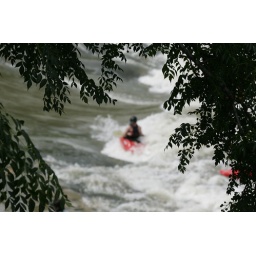
Kayakers paddle the railroad bridge wave in the Trinity River Whitewater Park on Saturday June 9, 2007. Photo/Ralph Lauer